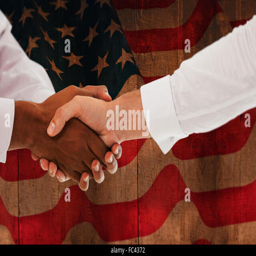
composite image of close - up shot of a handshake in office